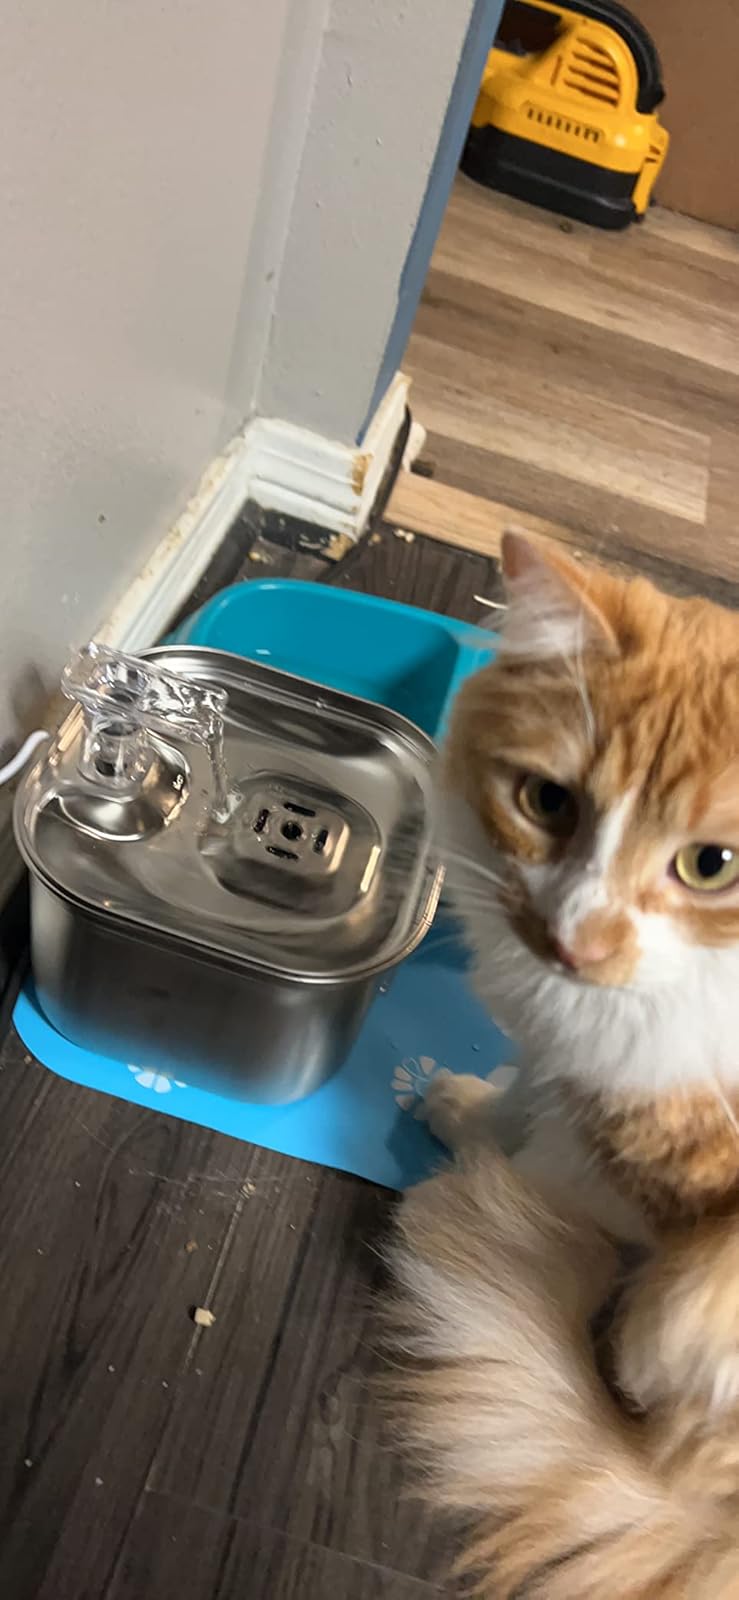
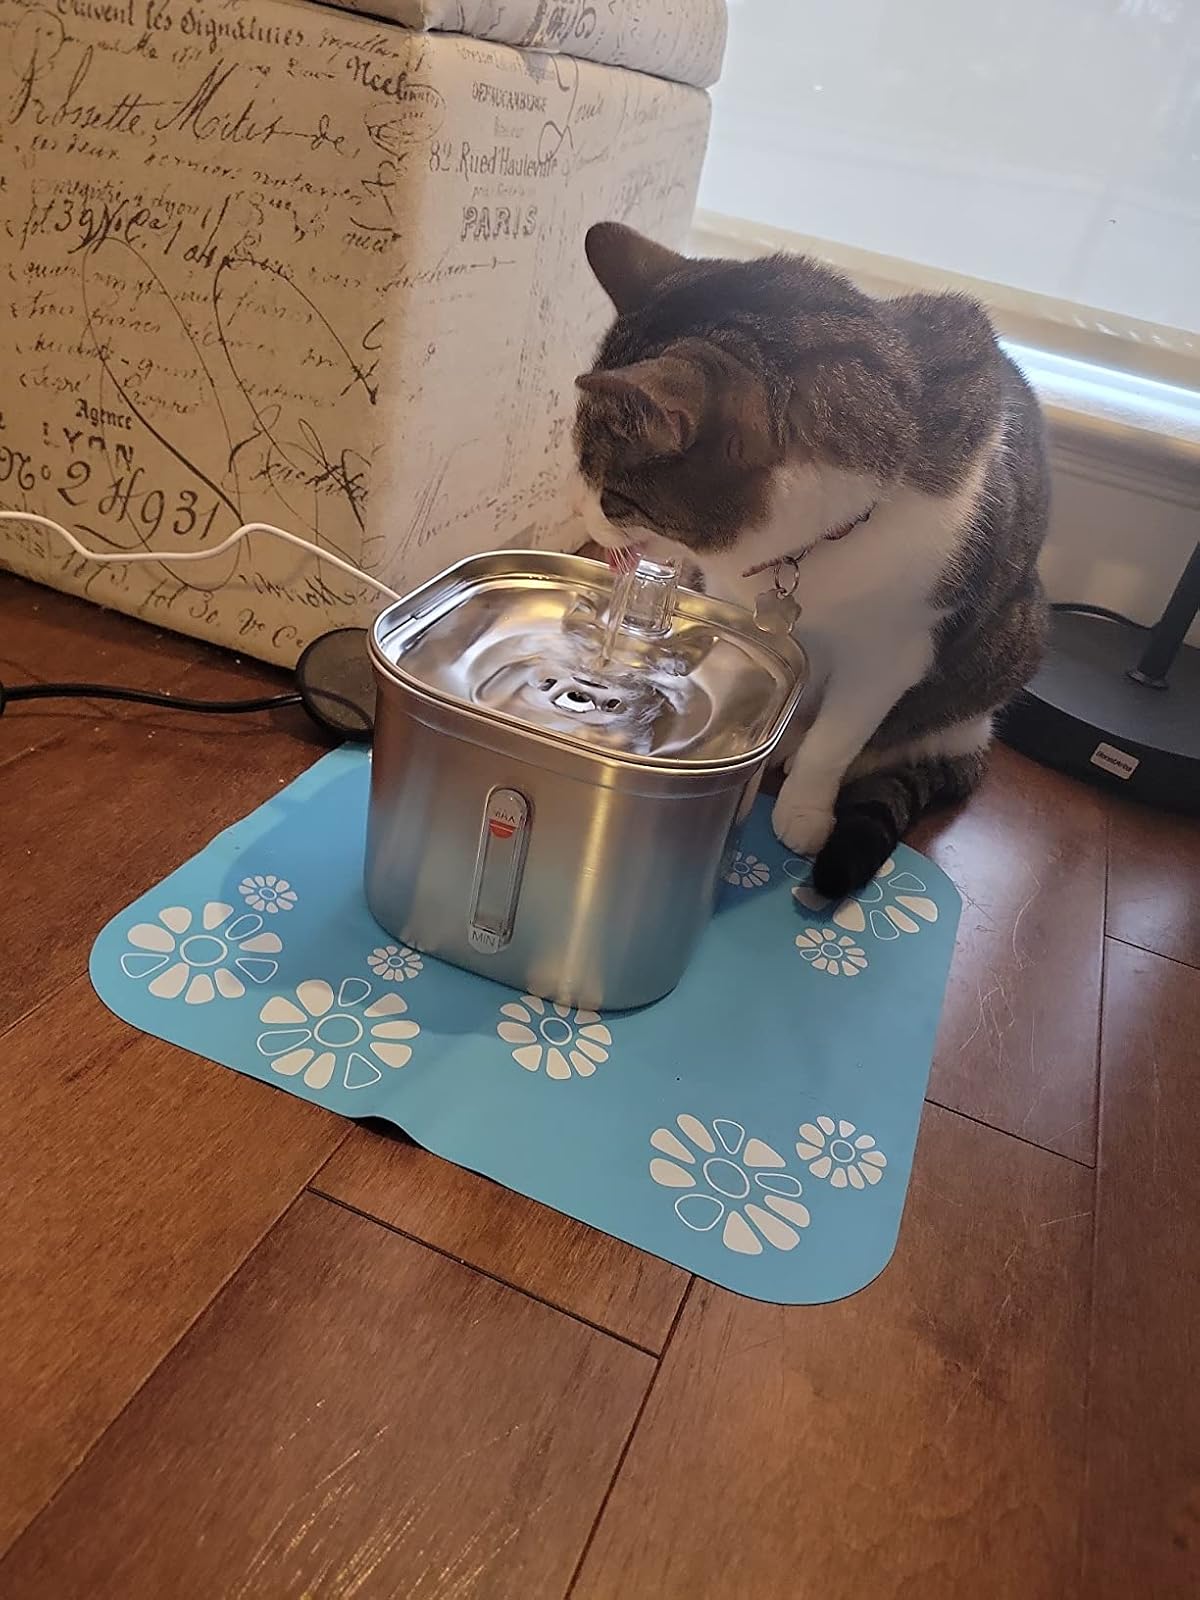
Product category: items_bowl
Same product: yes